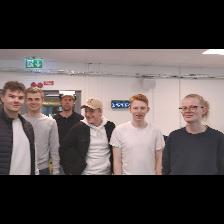
Label: Human